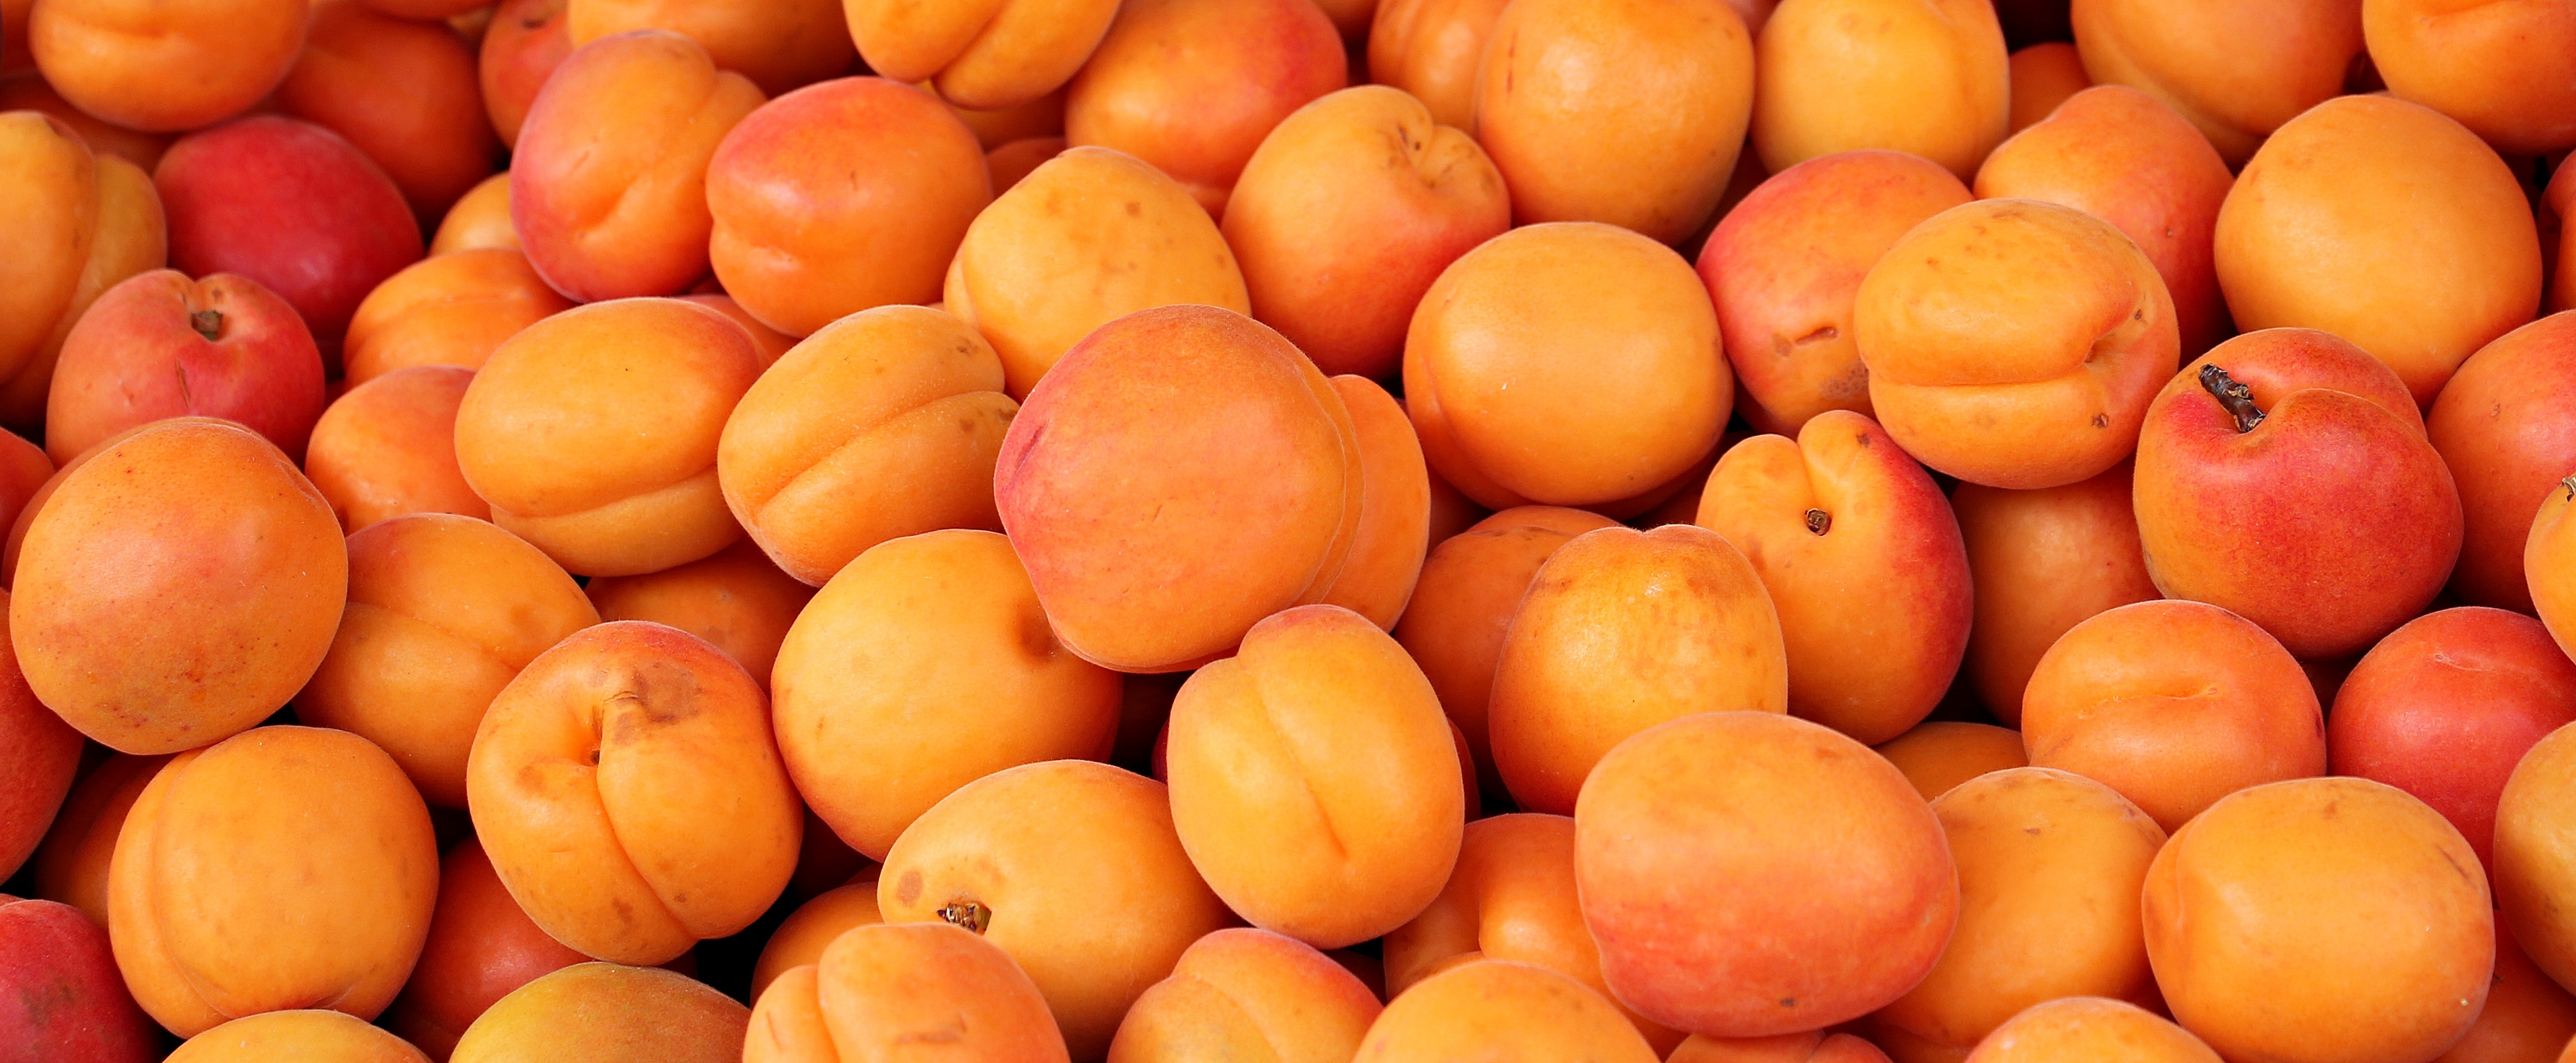
plant, fruit, sweet, food, produce, vegetable, market, agriculture, healthy, eat, delicious, apricot, stand, fruit tree, fruits, farmers local market, peaches, apricots, flowering plant, rose family, nectarine, land plant, rose order